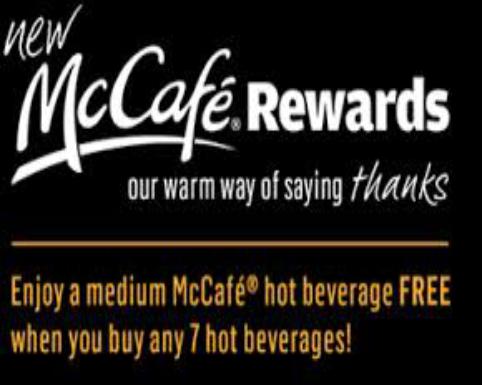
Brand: mccafe
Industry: Food